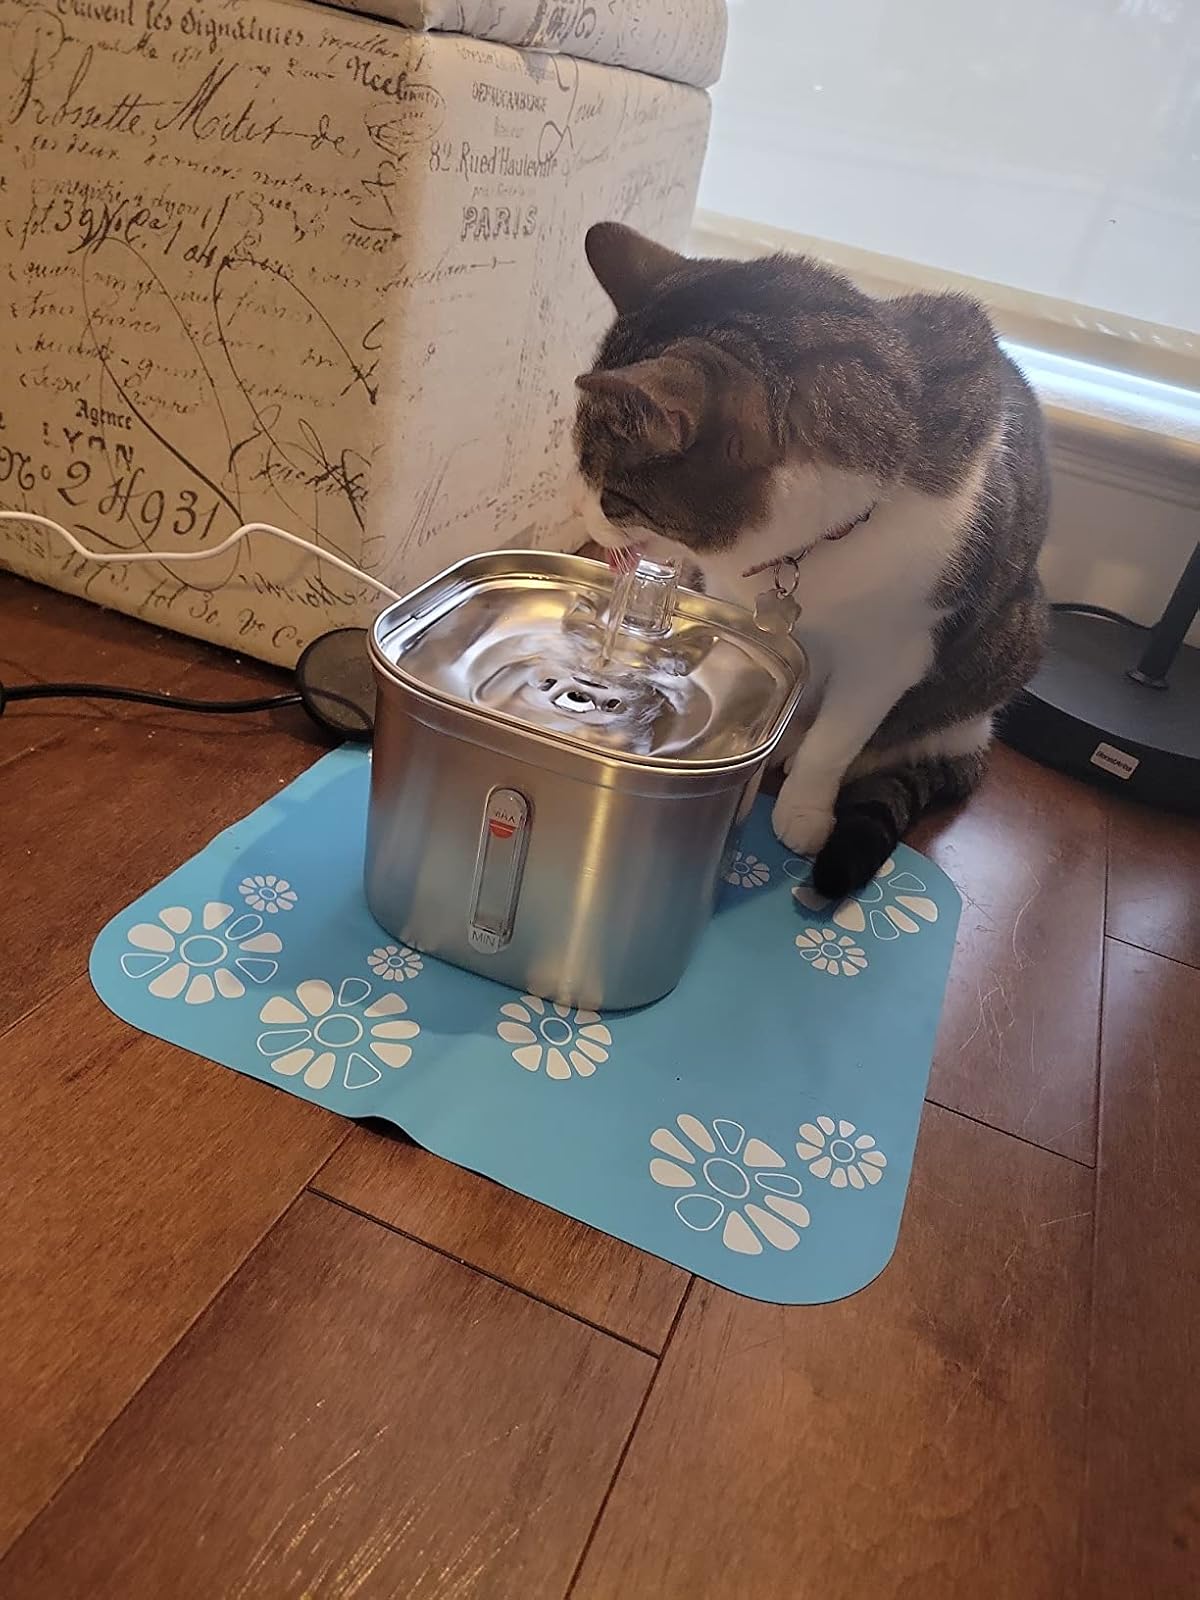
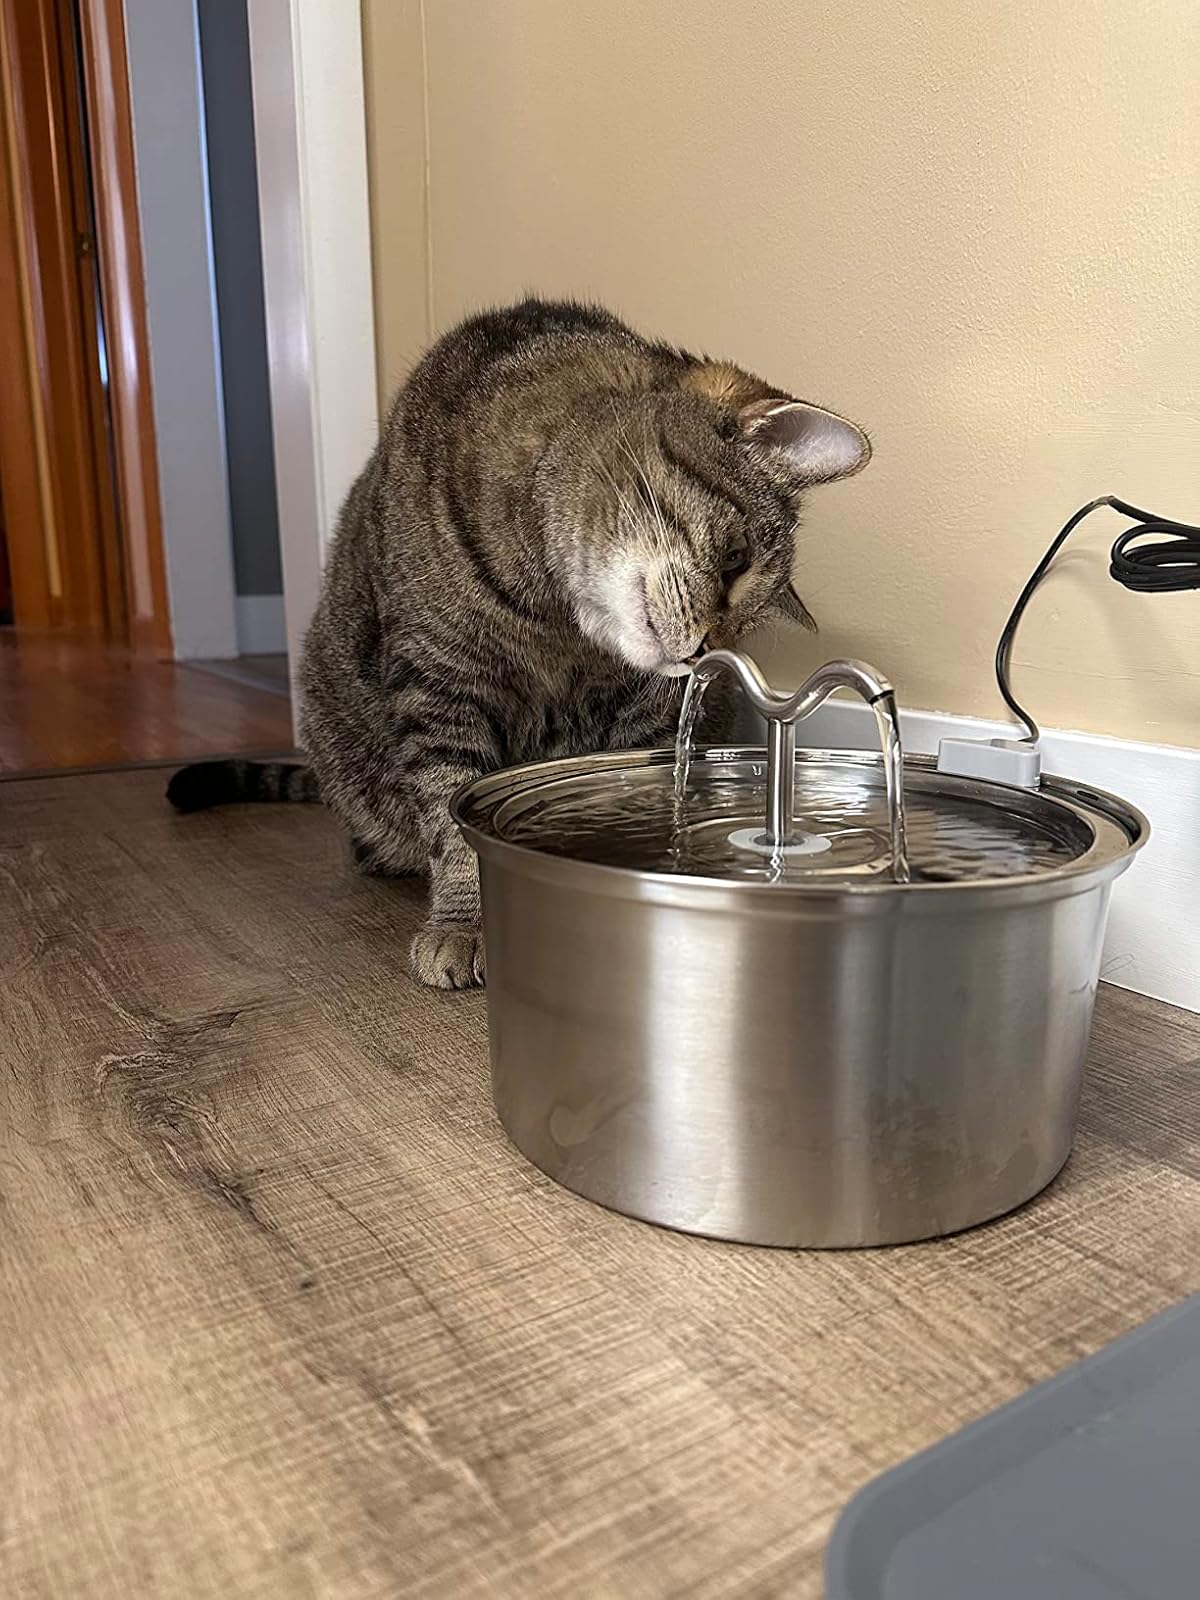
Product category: items_bowl
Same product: no